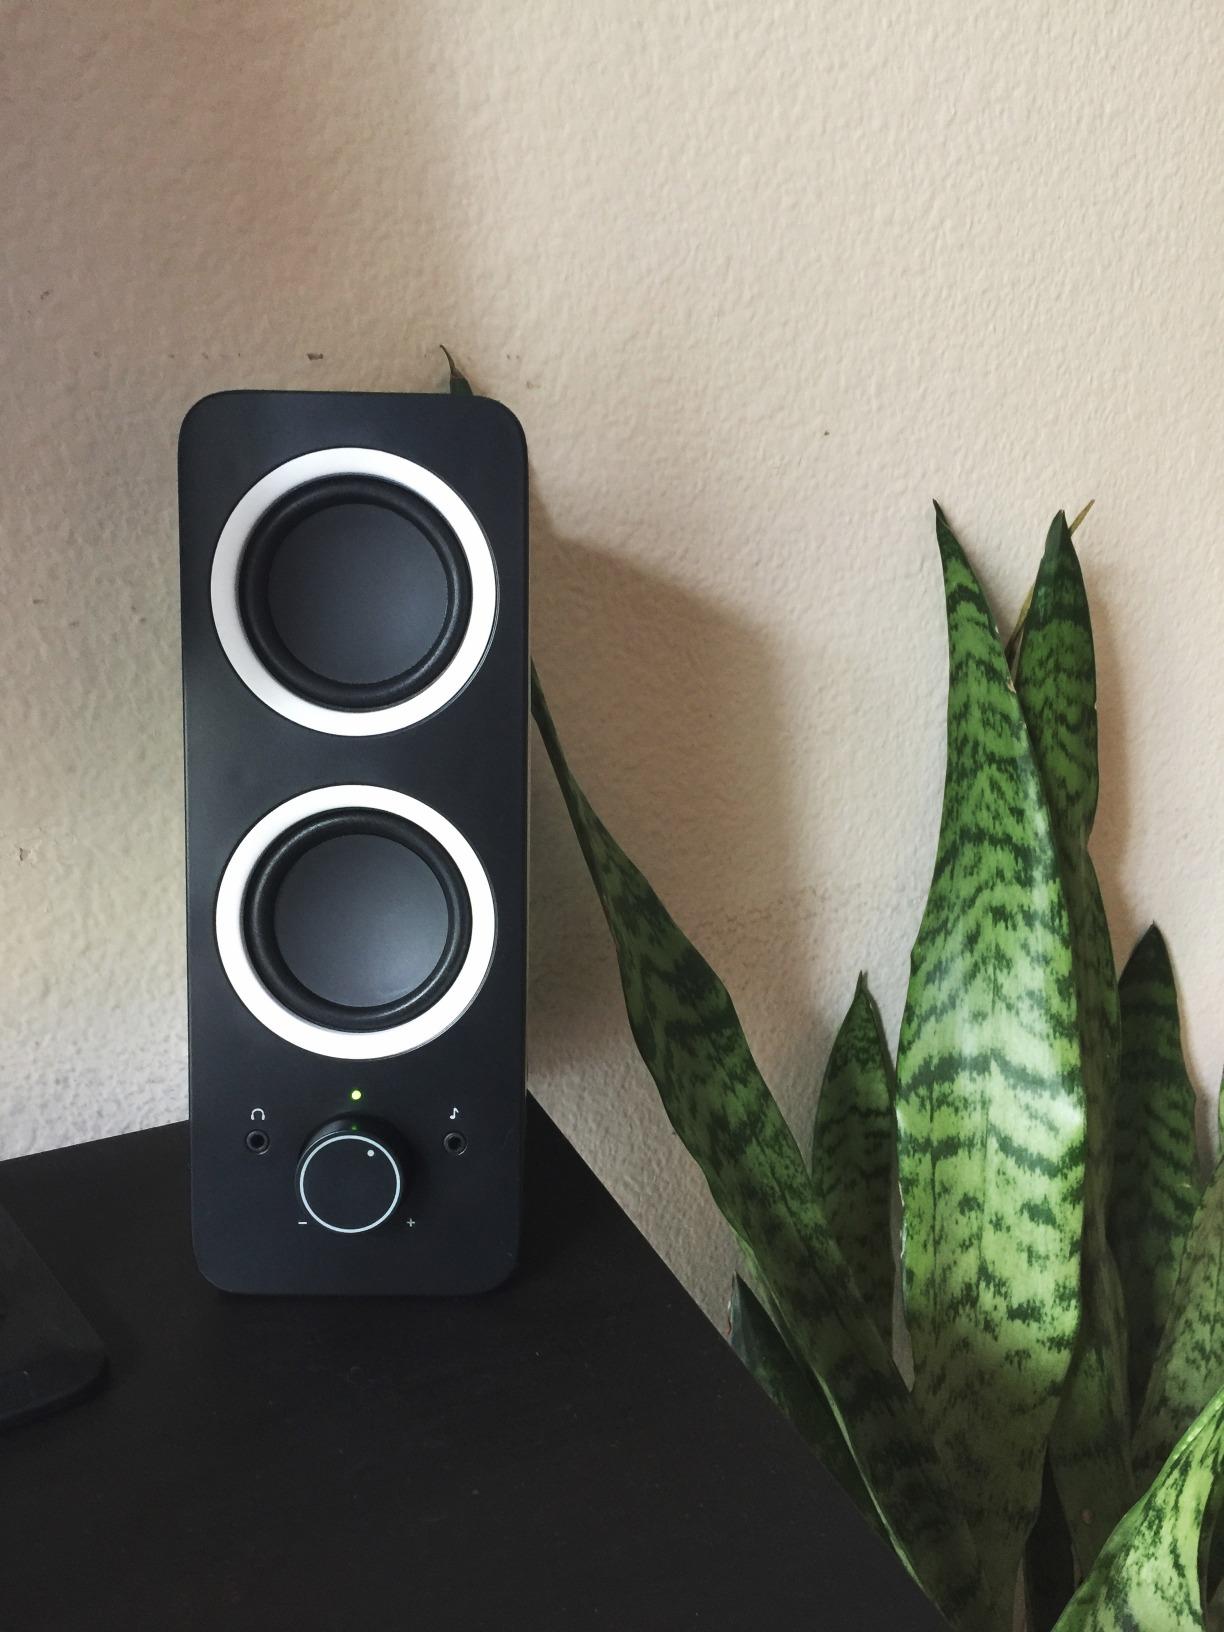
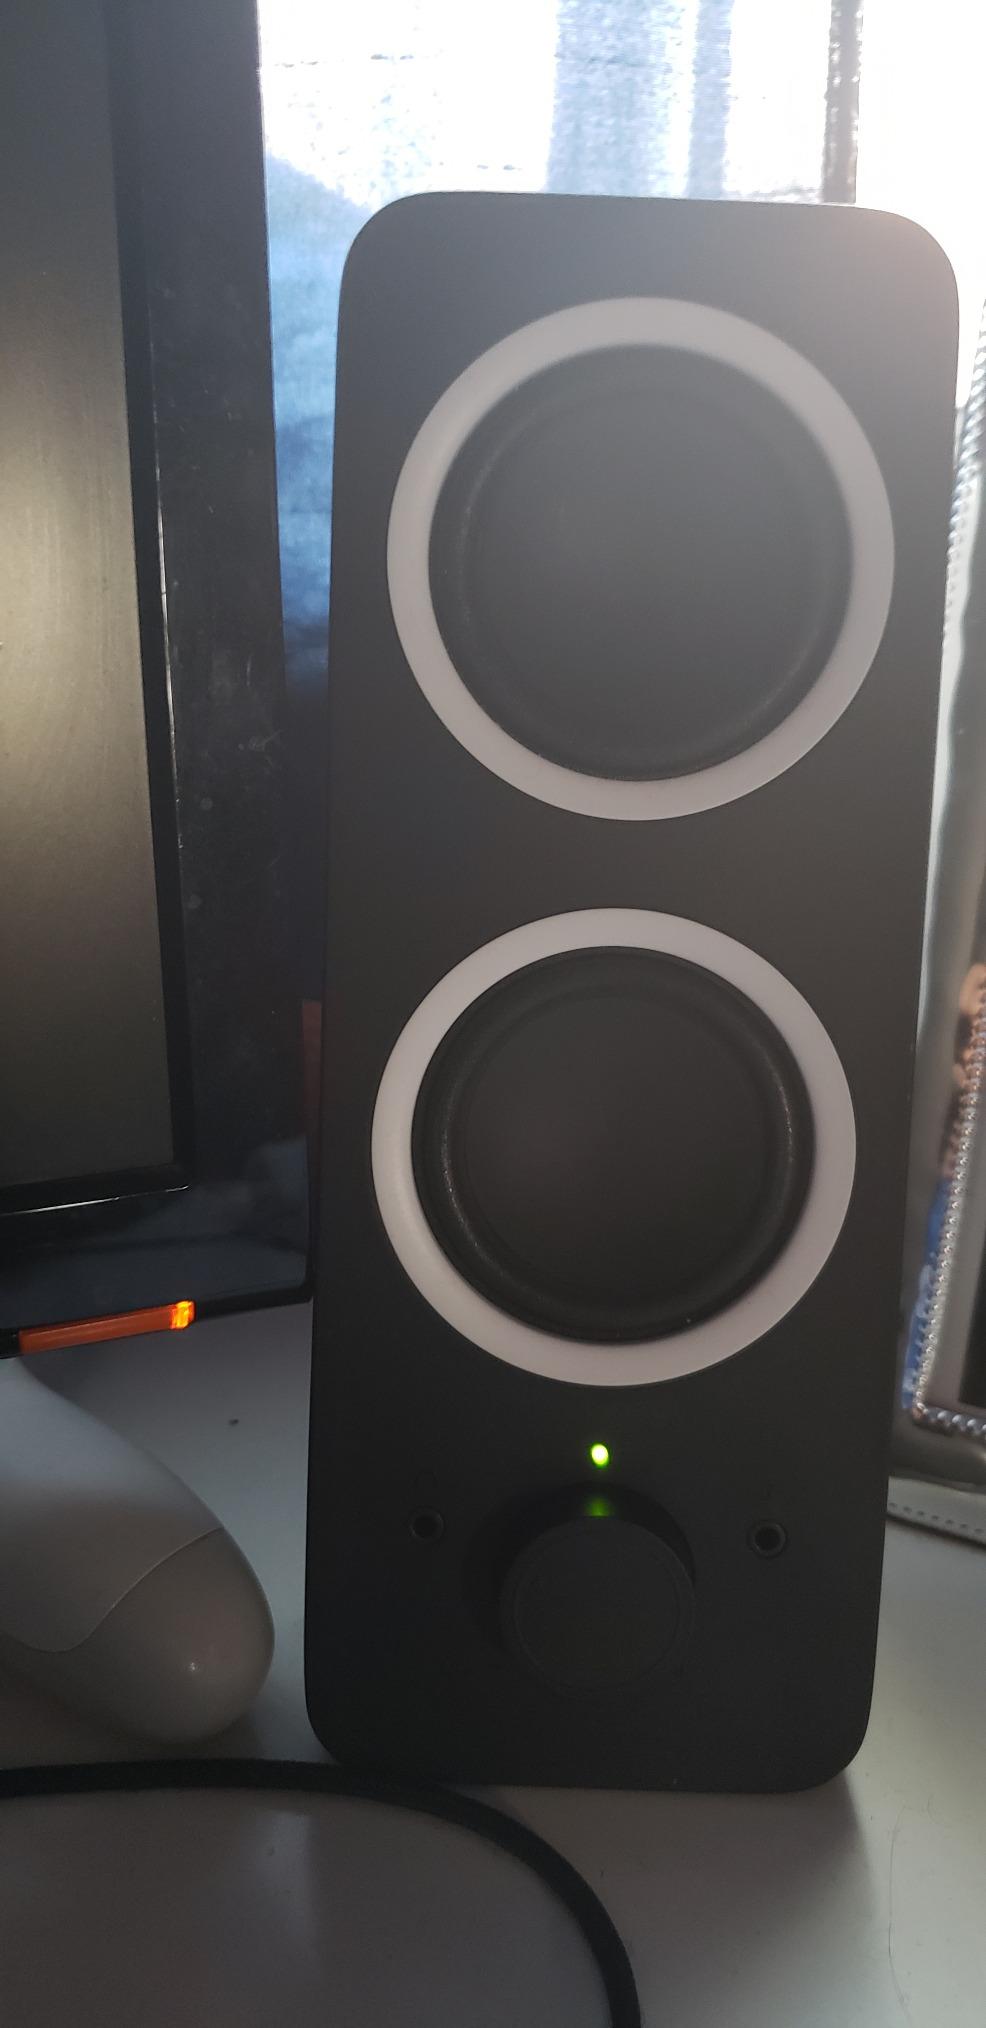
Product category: speaker
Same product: yes